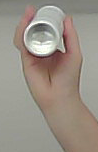
Product: dove_spray